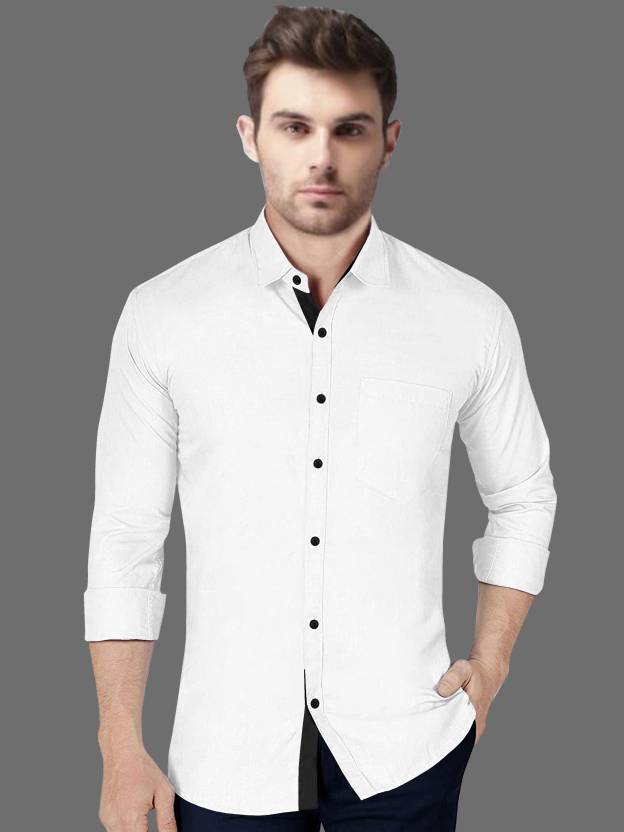
Product: Men Regular Fit Solid Spread Collar Casual Shirt
Price: ₹289
Colors: White
Pattern: Solid
Other details: Note: product color may slightly vary due to photographic lighting sources or your monitor setting